Thomas Eakins

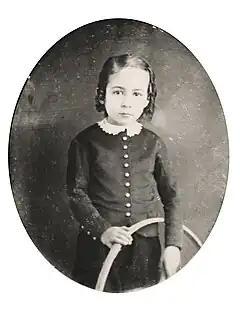
A young Thomas Eakins at age six

Eakins was born and lived most of his life in Philadelphia. He was the first child of Caroline Cowperthwait Eakins, a woman of English and Dutch descent, and Benjamin Eakins, a writing master and calligraphy teacher of Scottish and Irish ancestry. His father grew up on a farm in Valley Forge, Pennsylvania, the son of a weaver. He was successful in his chosen profession, and moved to Philadelphia in the early 1840s, to raise his family. Thomas Eakins observed his father at work and by twelve demonstrated skill in precise line drawing, perspective, and the use of a grid to lay out a careful design, all skills he later applied to his art.